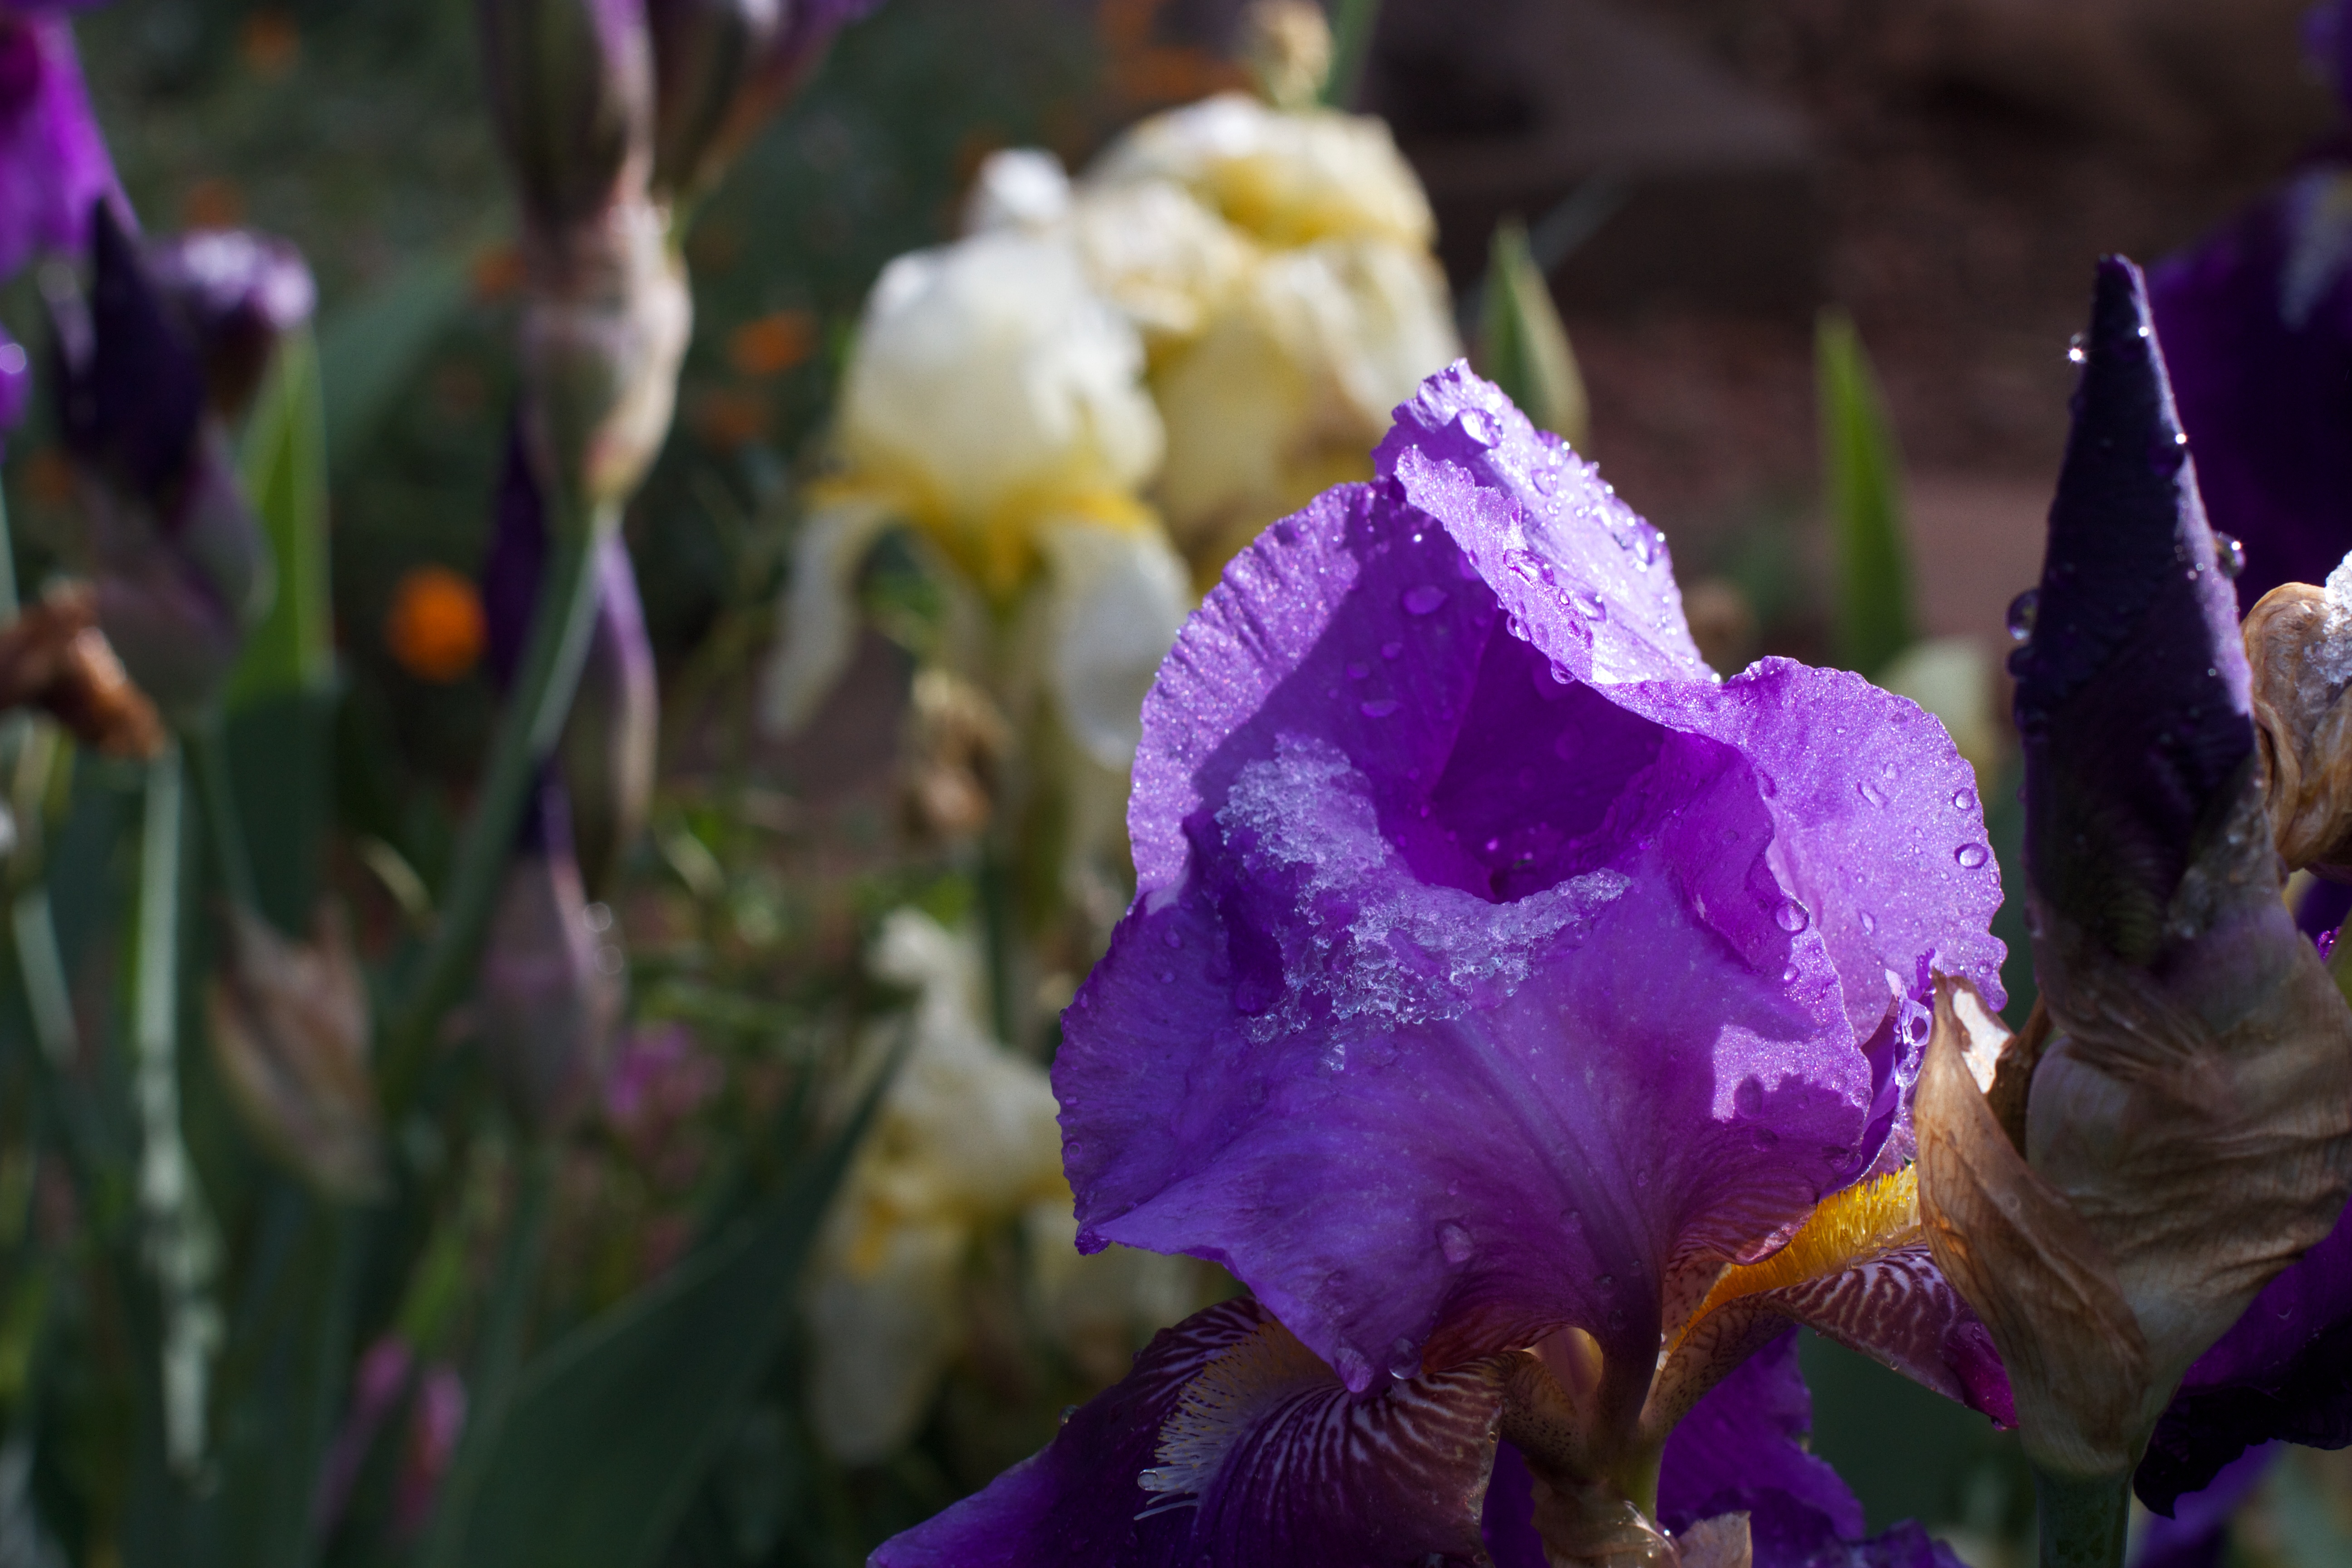
flower, plant, flora, purple, iris, botany, land plant, flowering plant, iris family, eye, petal, spring, blossom, macro photography